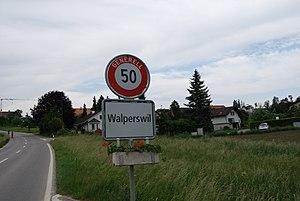
Walperswil est une commune suisse du canton de Berne, située dans l'arrondissement administratif du Seeland.